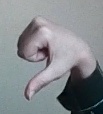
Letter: waw